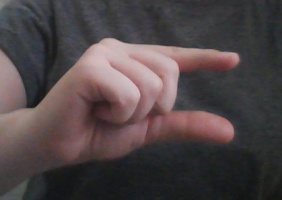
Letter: dal